Andechs (restaurant)

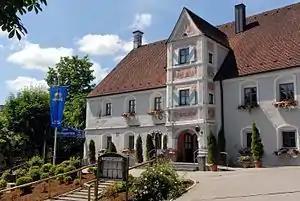
Klostergasthof Andechs

Klostergasthof Andechs is a monastery restaurant in Andechs Abbey, Bavaria, Germany.